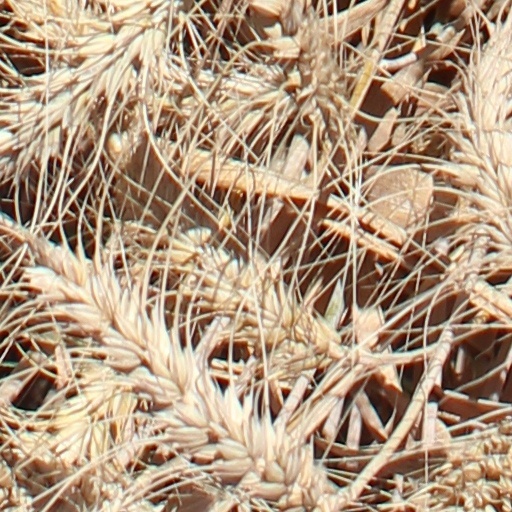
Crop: wheat